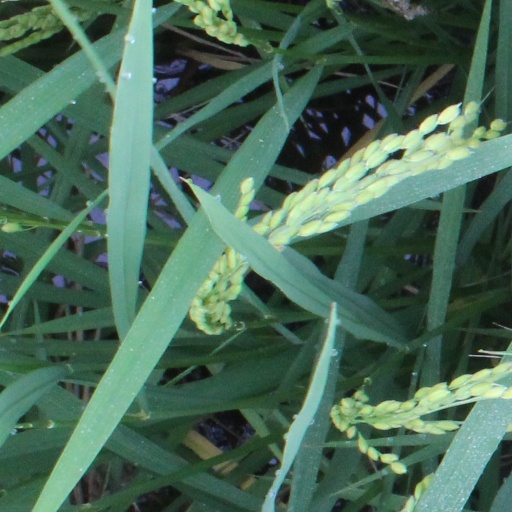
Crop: rice